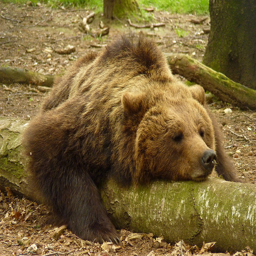
There is a brown bear laying on top of a log
Brown bear laying down on a log of wood in the forrest.
A bear is laying down on a tree root.
a brown and black bear is sleeping on a log
A brown bear is laying on top of a downed tree.